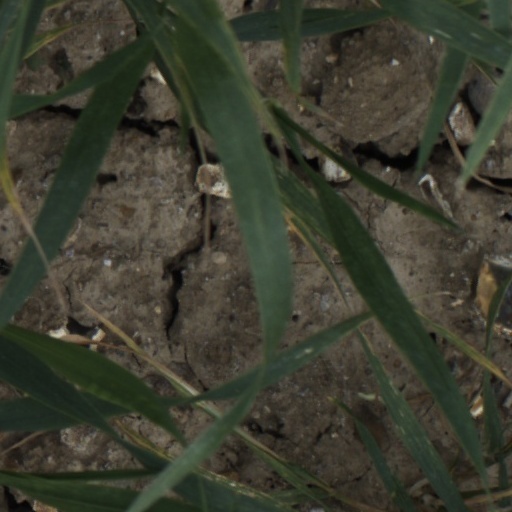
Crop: wheat